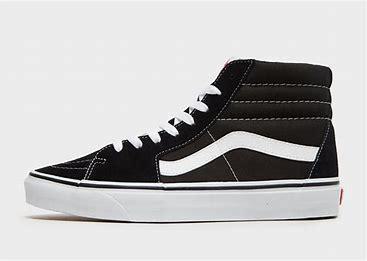
Brand: Vans
Model: Sport